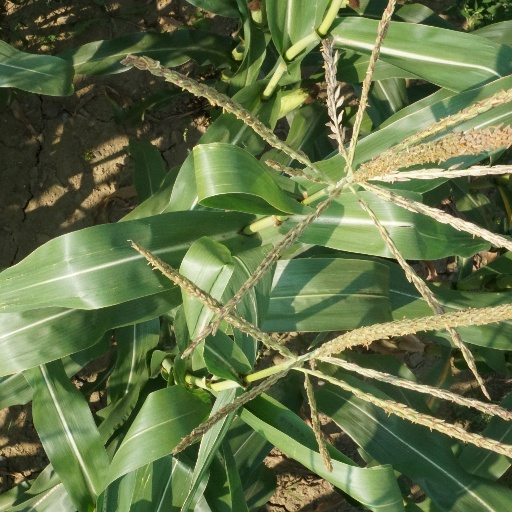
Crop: maize; corn